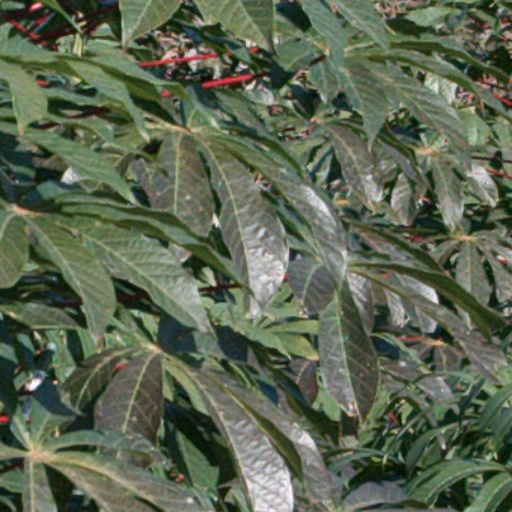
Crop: cassava